Raúlrsalinas

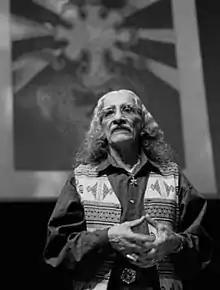

Raúl R. Salinas (March 17, 1934 - February 13, 2008), better known by his pen name raúlrsalinas, was an American pinto poet, memoirist, social activist, and prison journalist. Much of raúlrsalinas' writing was grounded in arguments for social justice and human rights. He was an early pioneer of Chicano pinto (prisoner) poetry and is notable for his use of vernacular, bilingual, and free verse aesthetics.